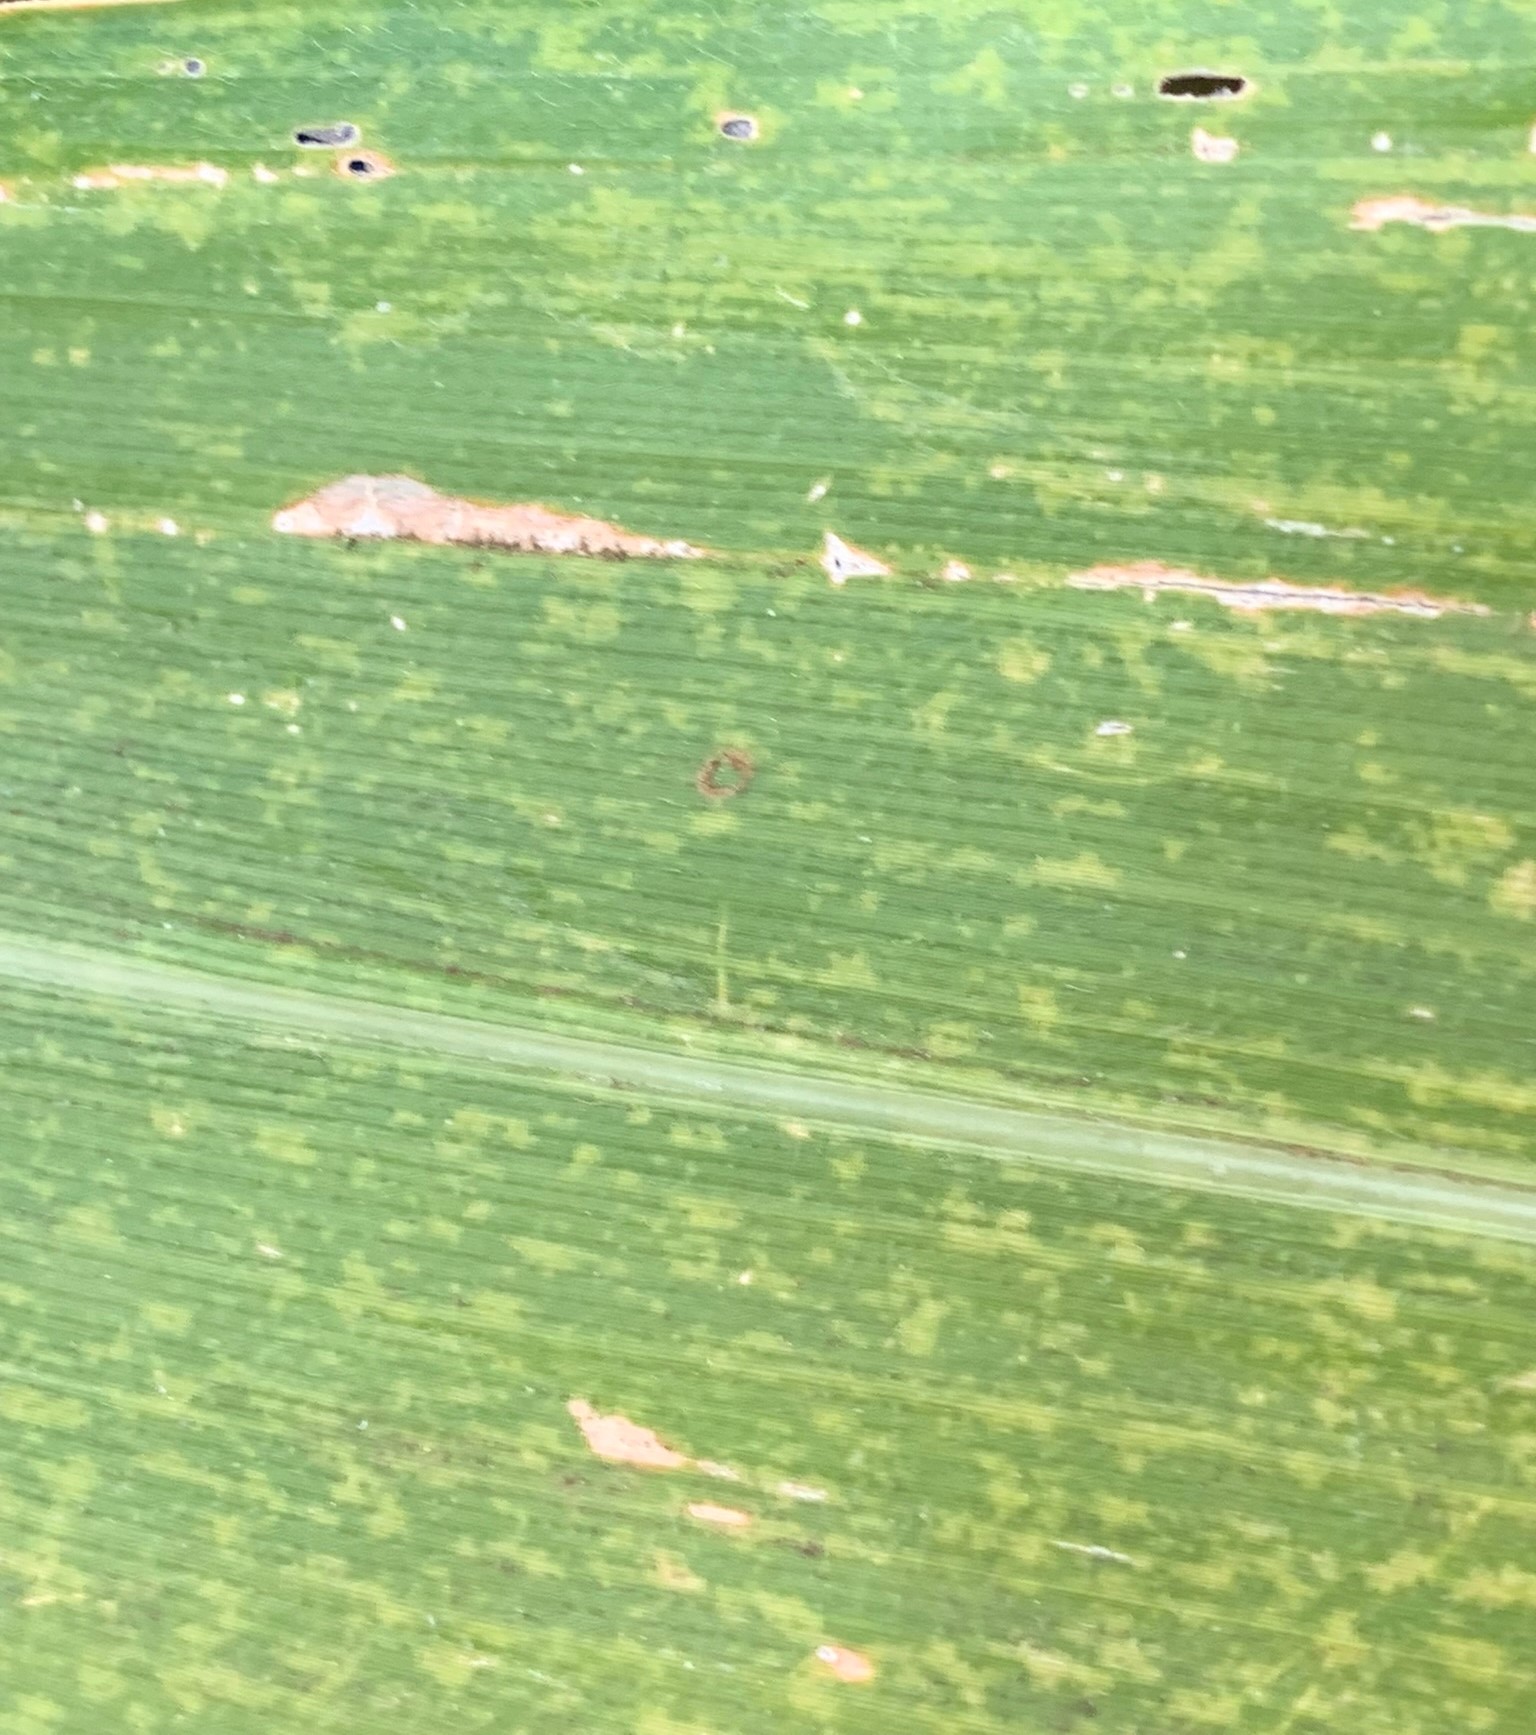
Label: MLN